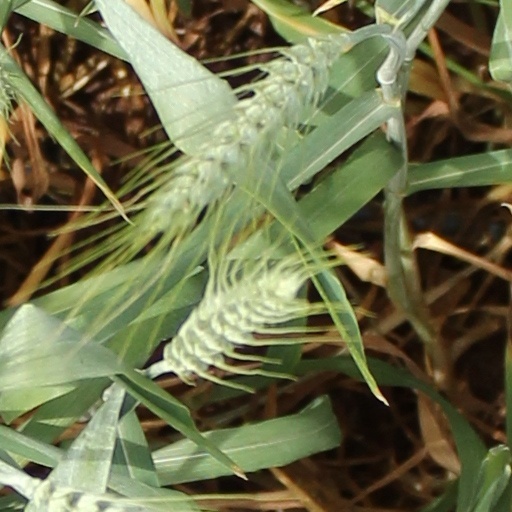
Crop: wheat